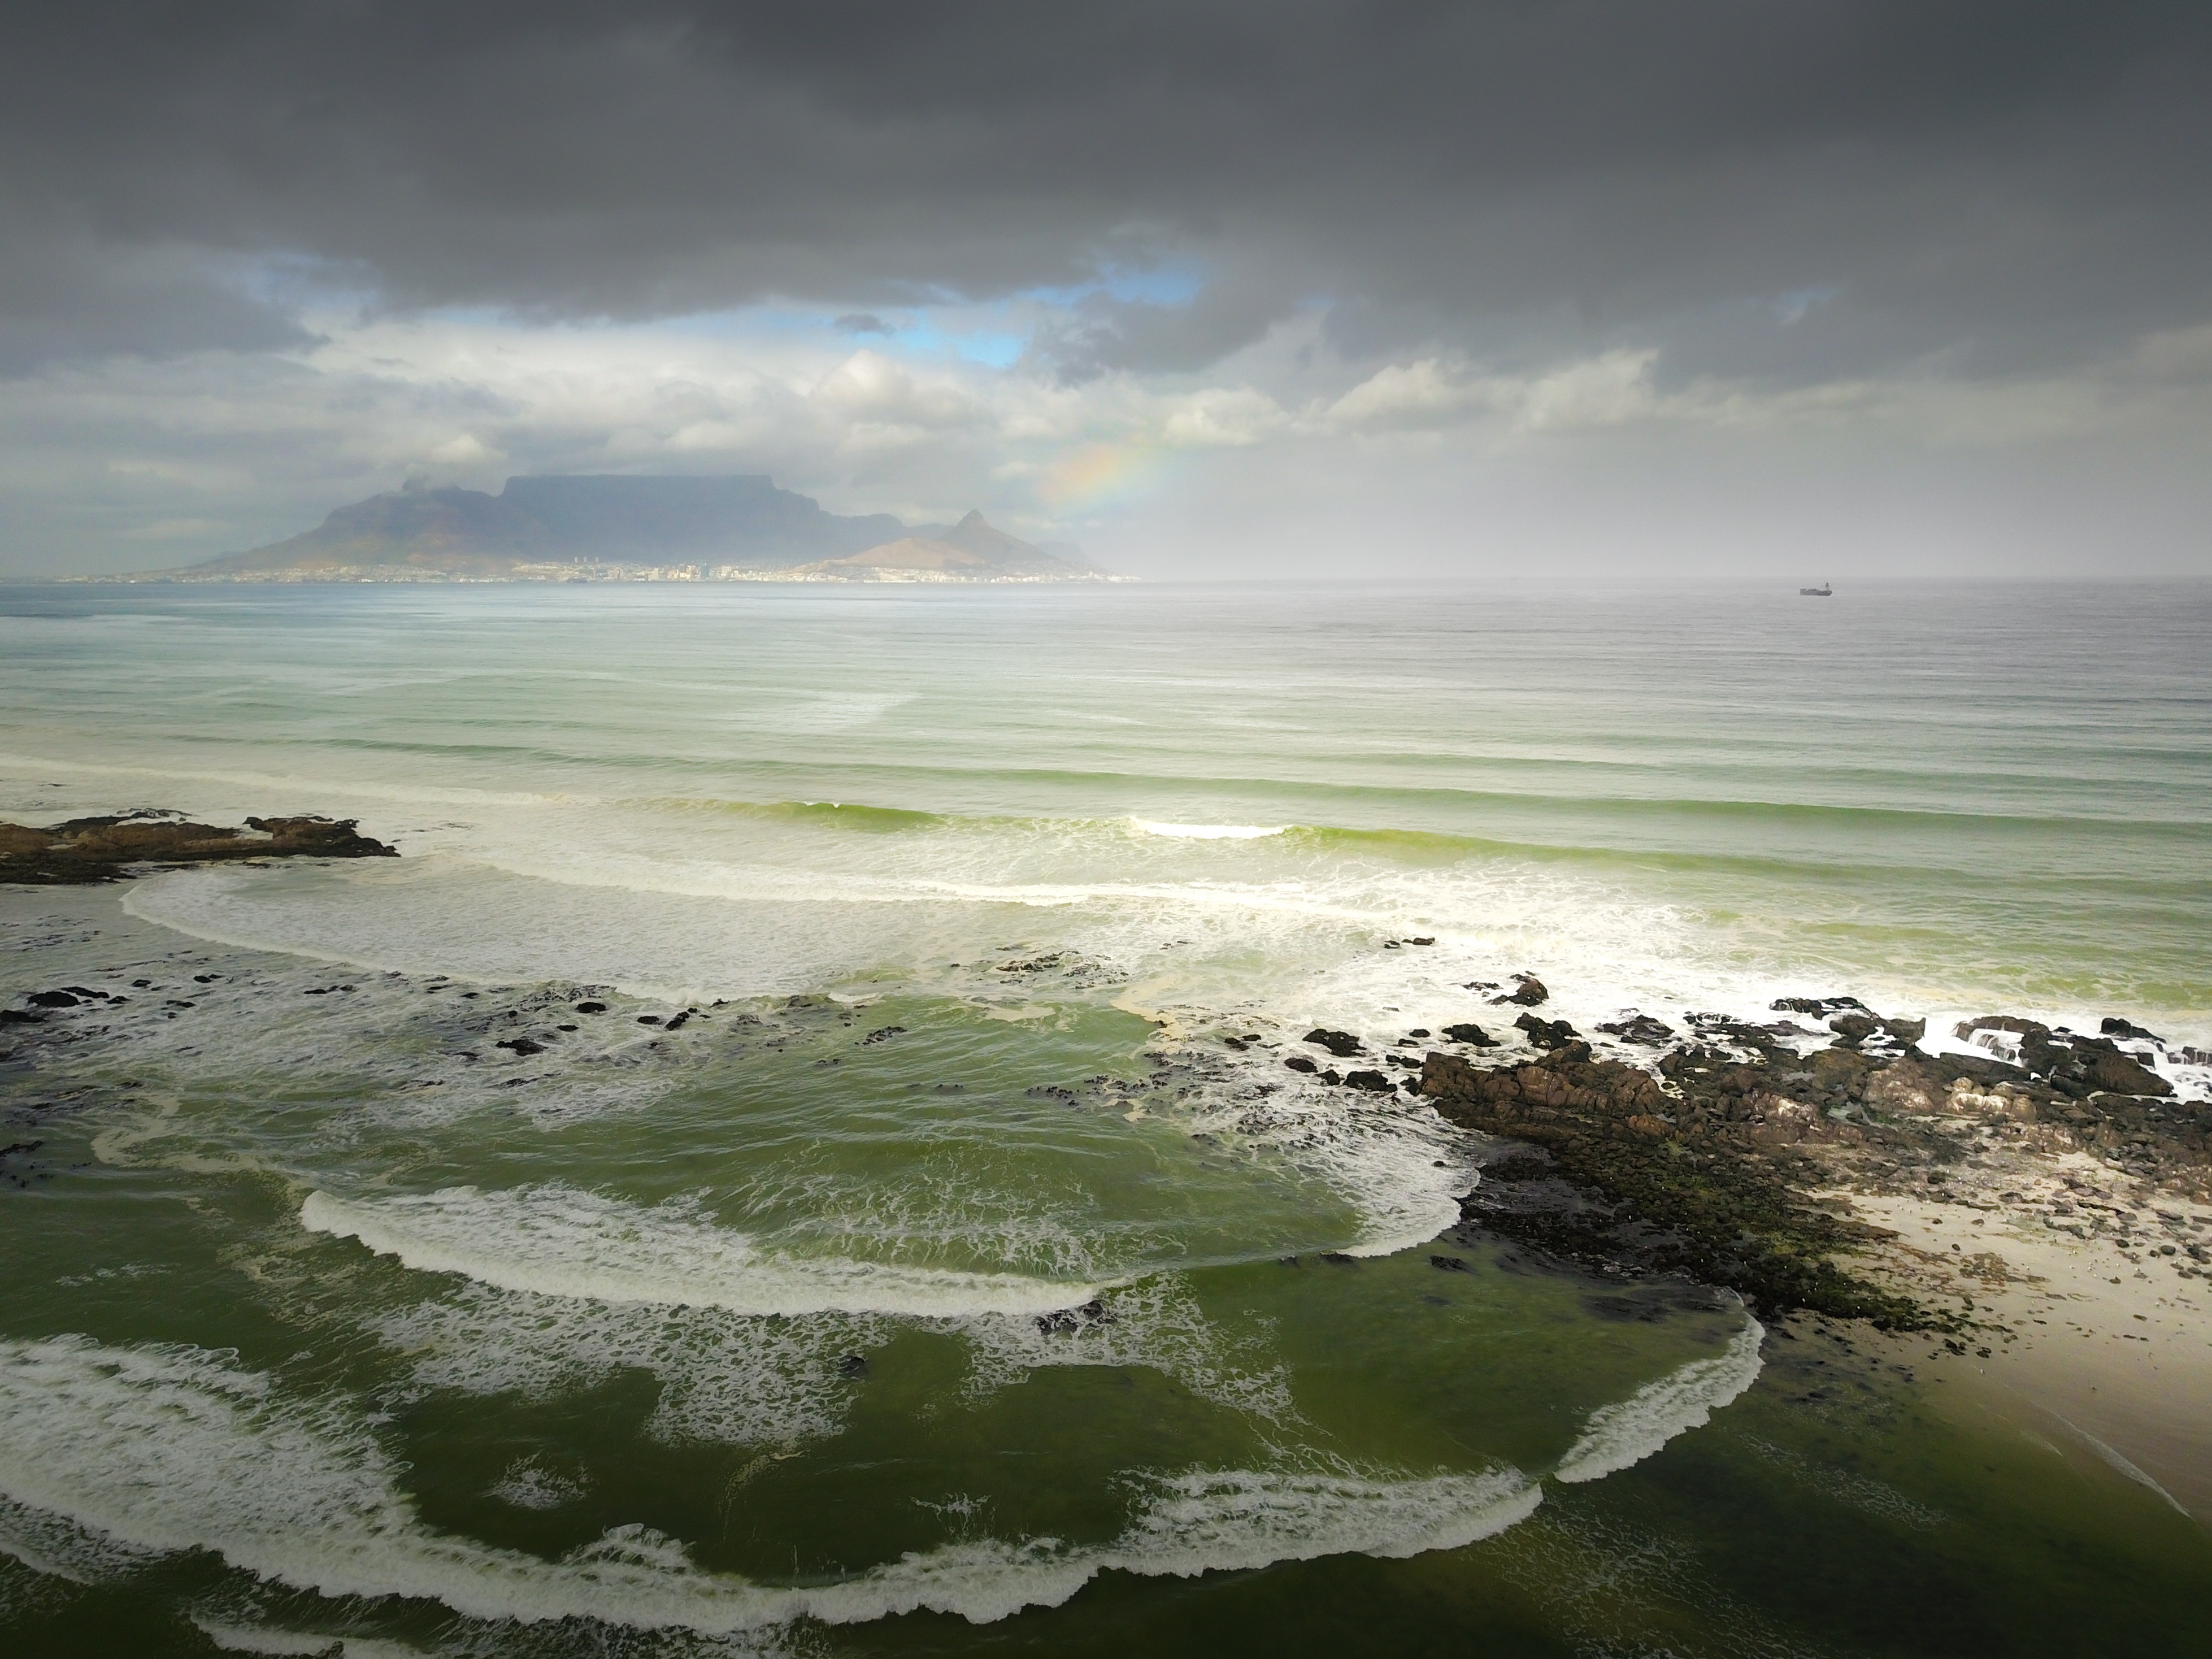
beach, landscape, sea, coast, water, nature, outdoor, rock, ocean, horizon, mountain, cloud, sky, sunrise, sunset, sunlight, morning, shore, wave, dawn, travel, dusk, reflection, africa, scenery, weather, holiday, bay, landmark, tourism, aerial, terrain, material, cloudscape, body of water, rocks, national, waves, clouds, atlantic, famous, southafrica, capetown, tablemountain, destination, meteorological phenomenon, atmospheric phenomenon, wind wave